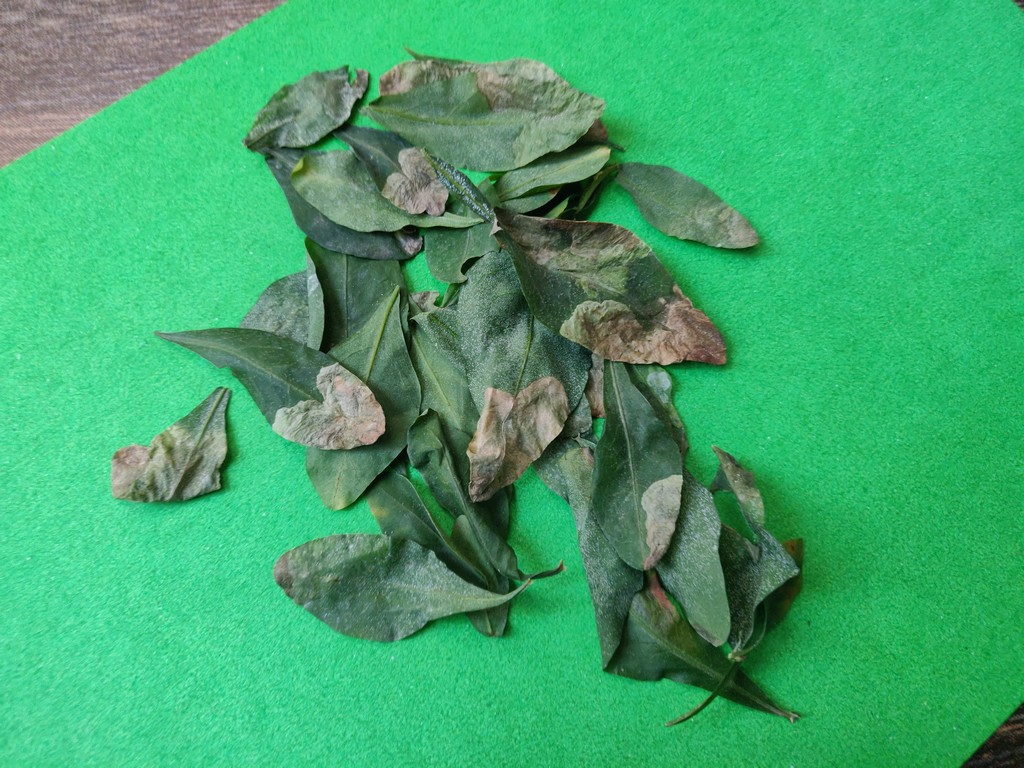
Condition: Unhealthy
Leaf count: multiple
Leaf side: unknown